Enteropeptidase

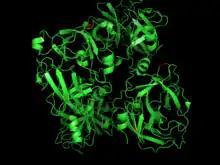
Human enteropeptidase - light chain

Despite its alternative name (enterokinase), enteropeptidase is a serine protease that catalyses the hydrolysis of peptide bonds in proteins and, unlike other kinases, does not catalyze transfer of phosphate groups. Enteropeptidase exhibits trypsin-like activity, cleaving proteins following a lysine at a specific cleavage site (Asp-Asp-Asp-Asp-Lys). This cleavage results in trypsindependent activation of other pancreatic zymogens, such as chymotrypsinogen, proelastase, procarboxypeptidase and prolipase in the lumen of the gut. As the pro-region of trypsinogen contains this sequence, enteropeptidase catalyses its activation "in vivo":